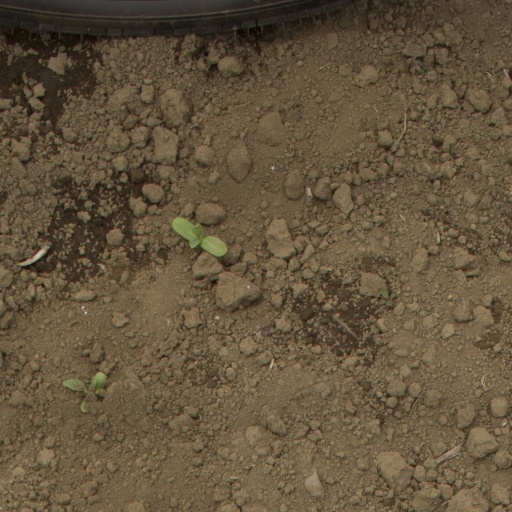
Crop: Jerusalem artichoke